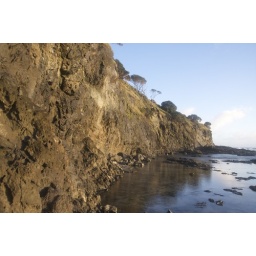
A massive wall of rocks stands solid line against the waves at Tapotupotu beach.